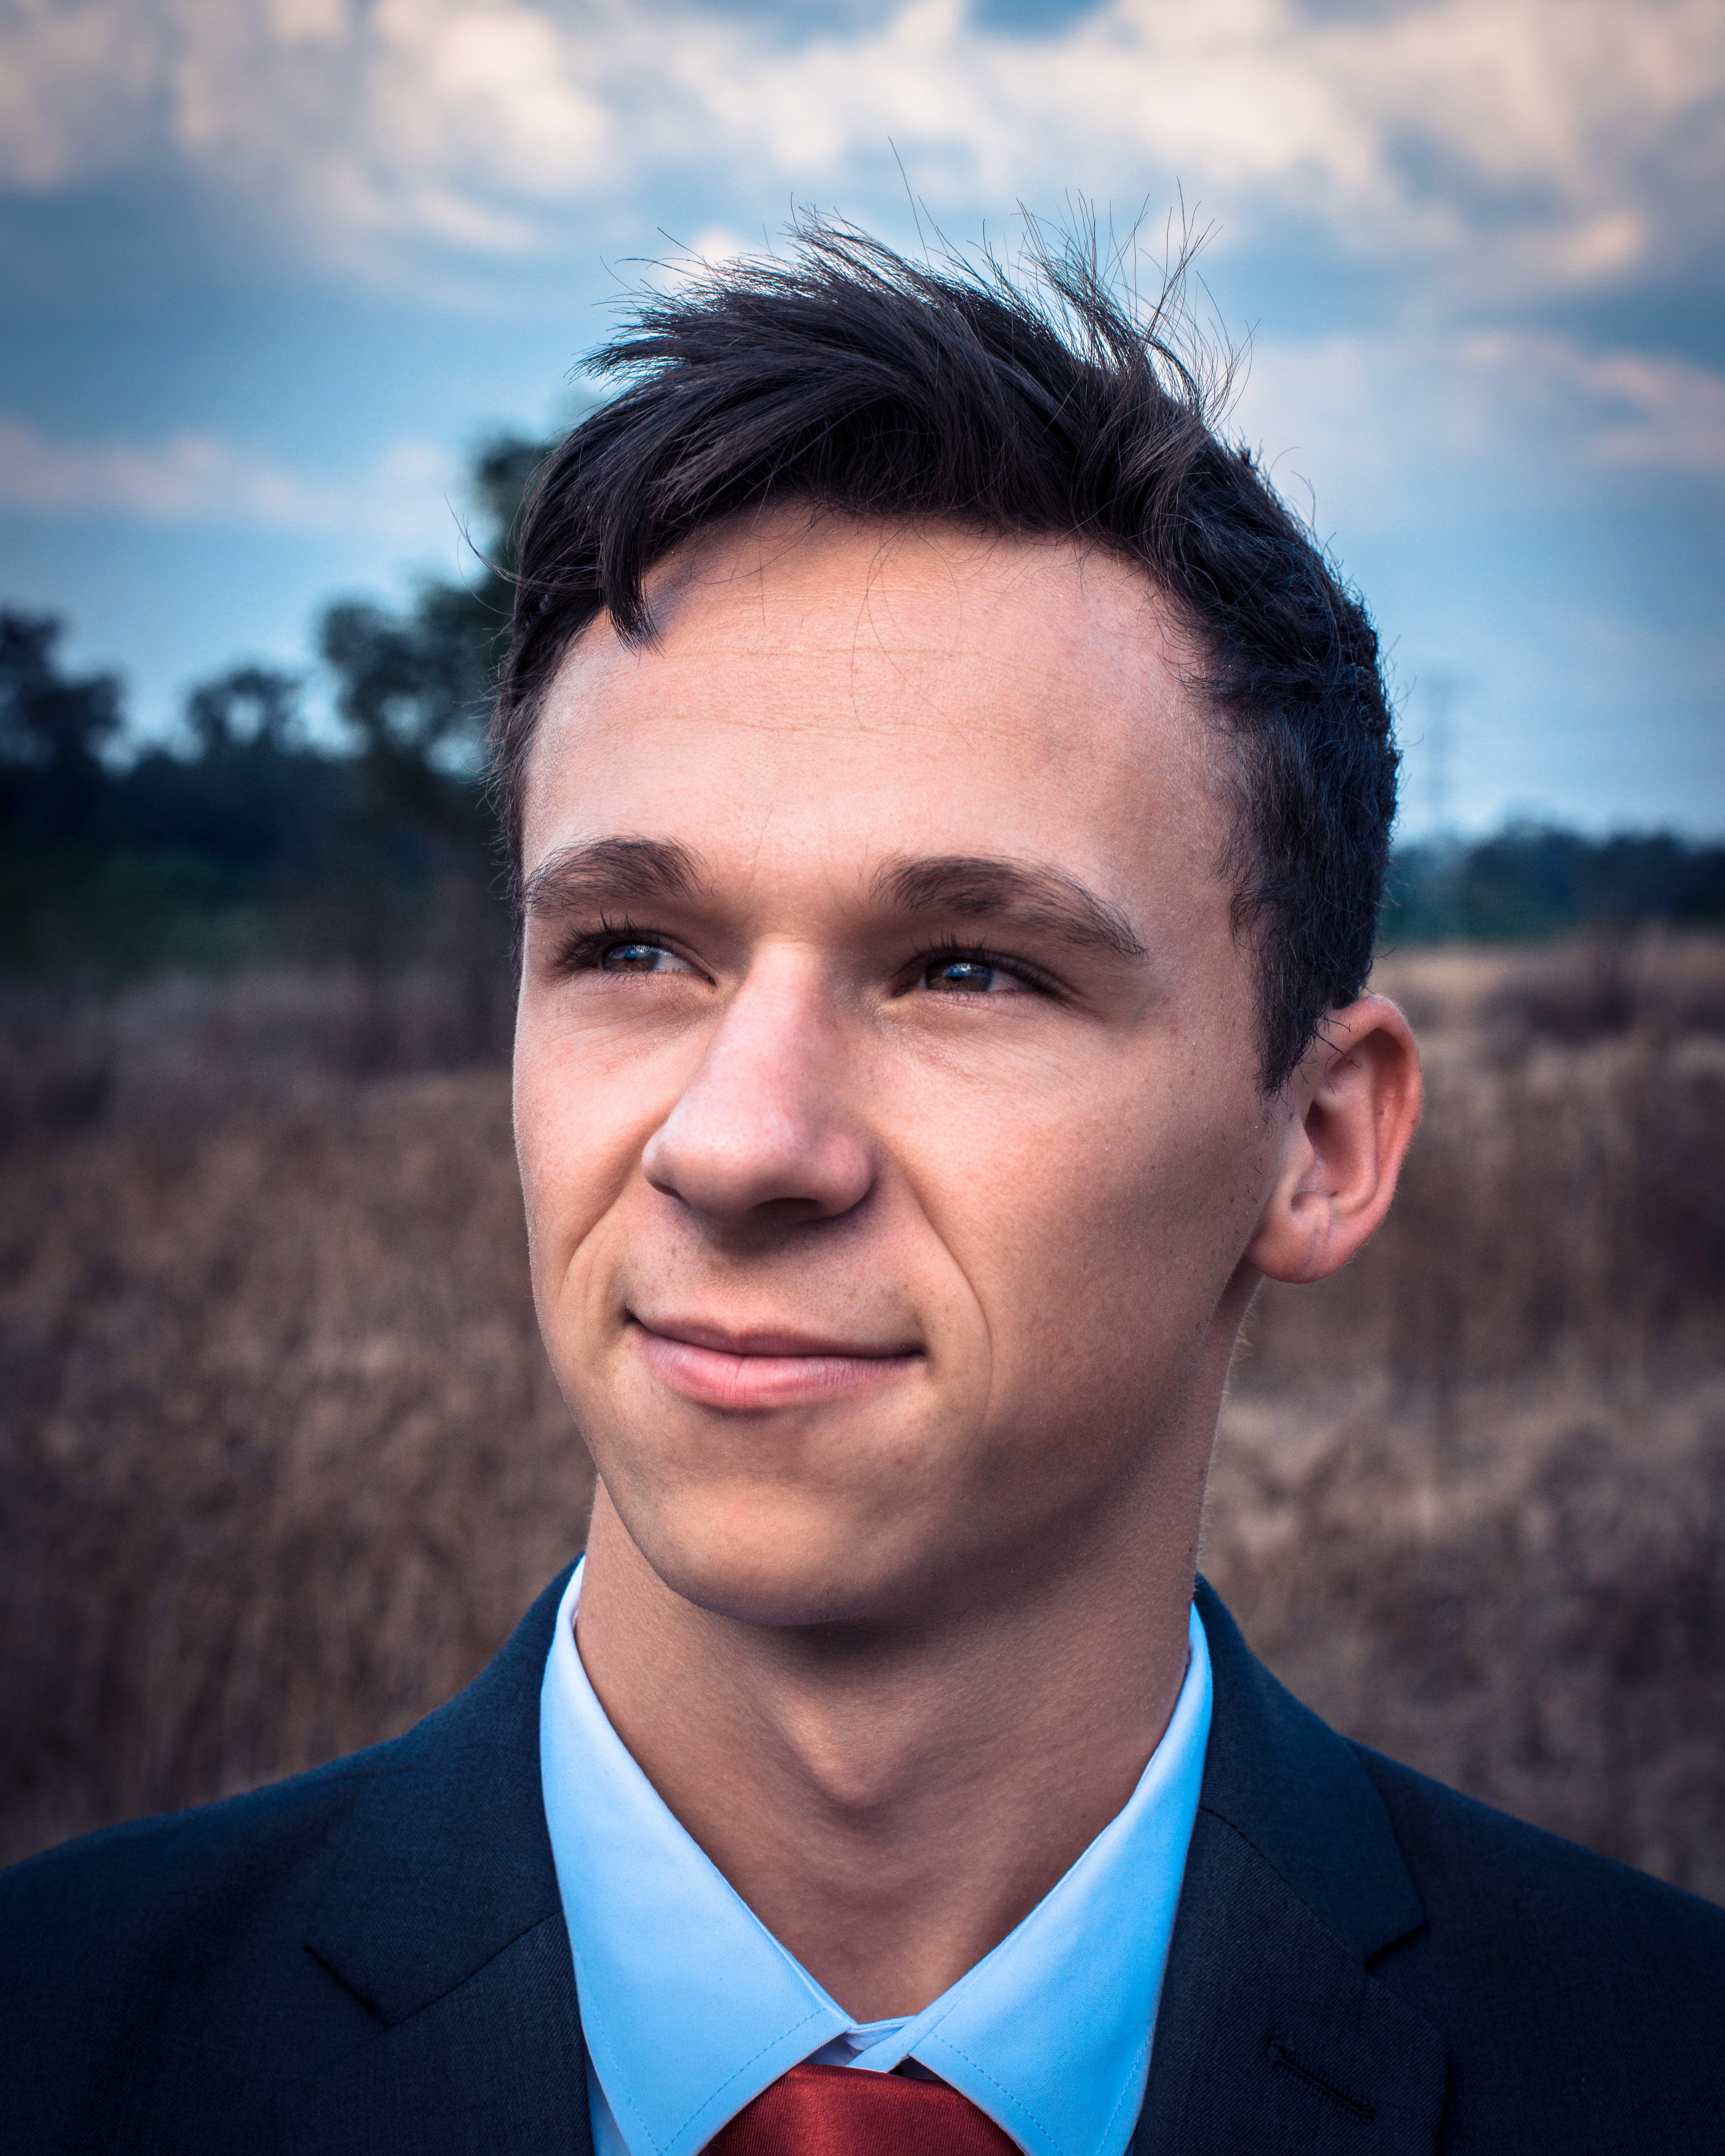
person, man, forehead, chin, sky, smile, portrait, white collar worker, businessperson